Gidrán (vehicle)

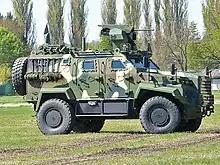
Gidrán 4x4 in Hungarian service.

The Gidrán is a family of Hungarian armoured tactical vehicles, based on the Turkish Ejder Yalçın vehicles by Nurol Makina.